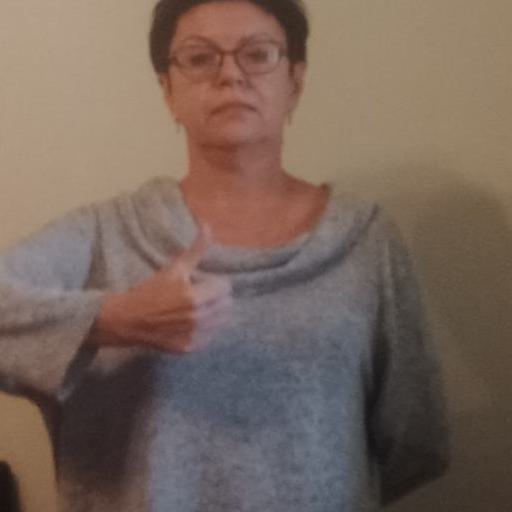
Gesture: like